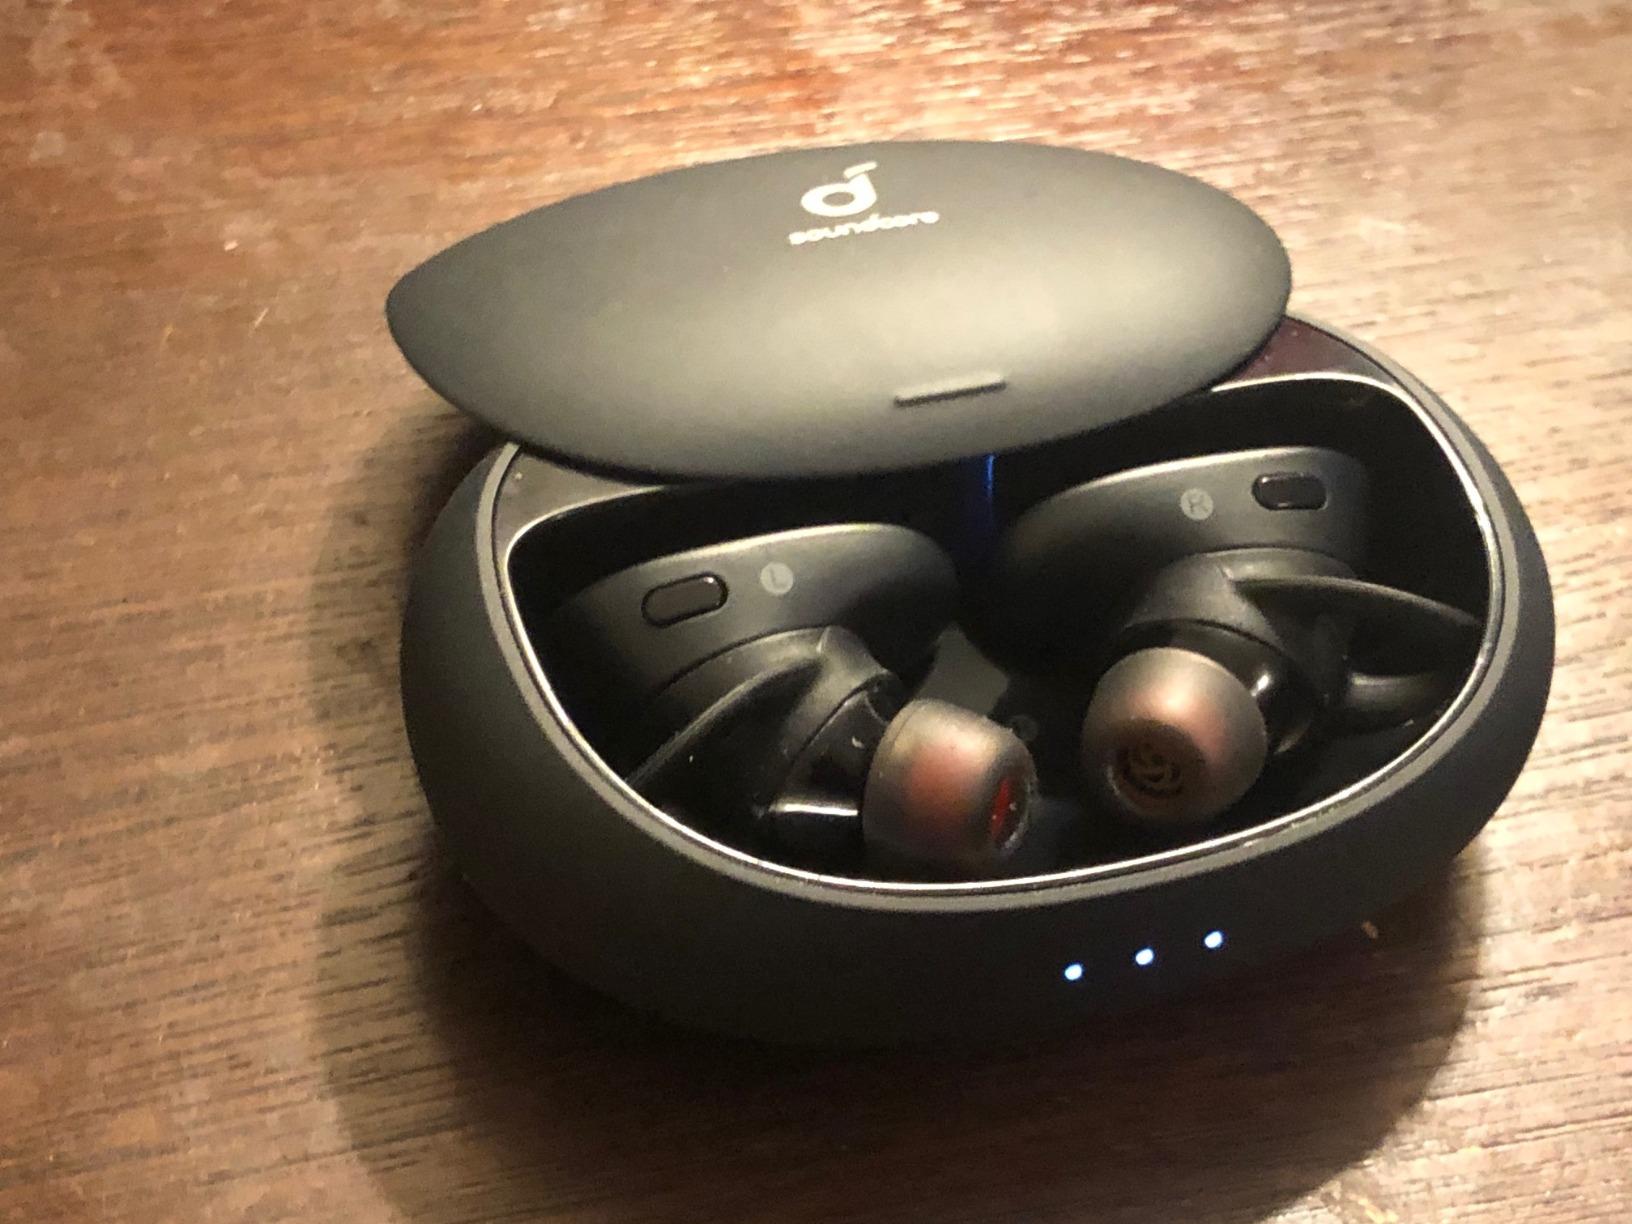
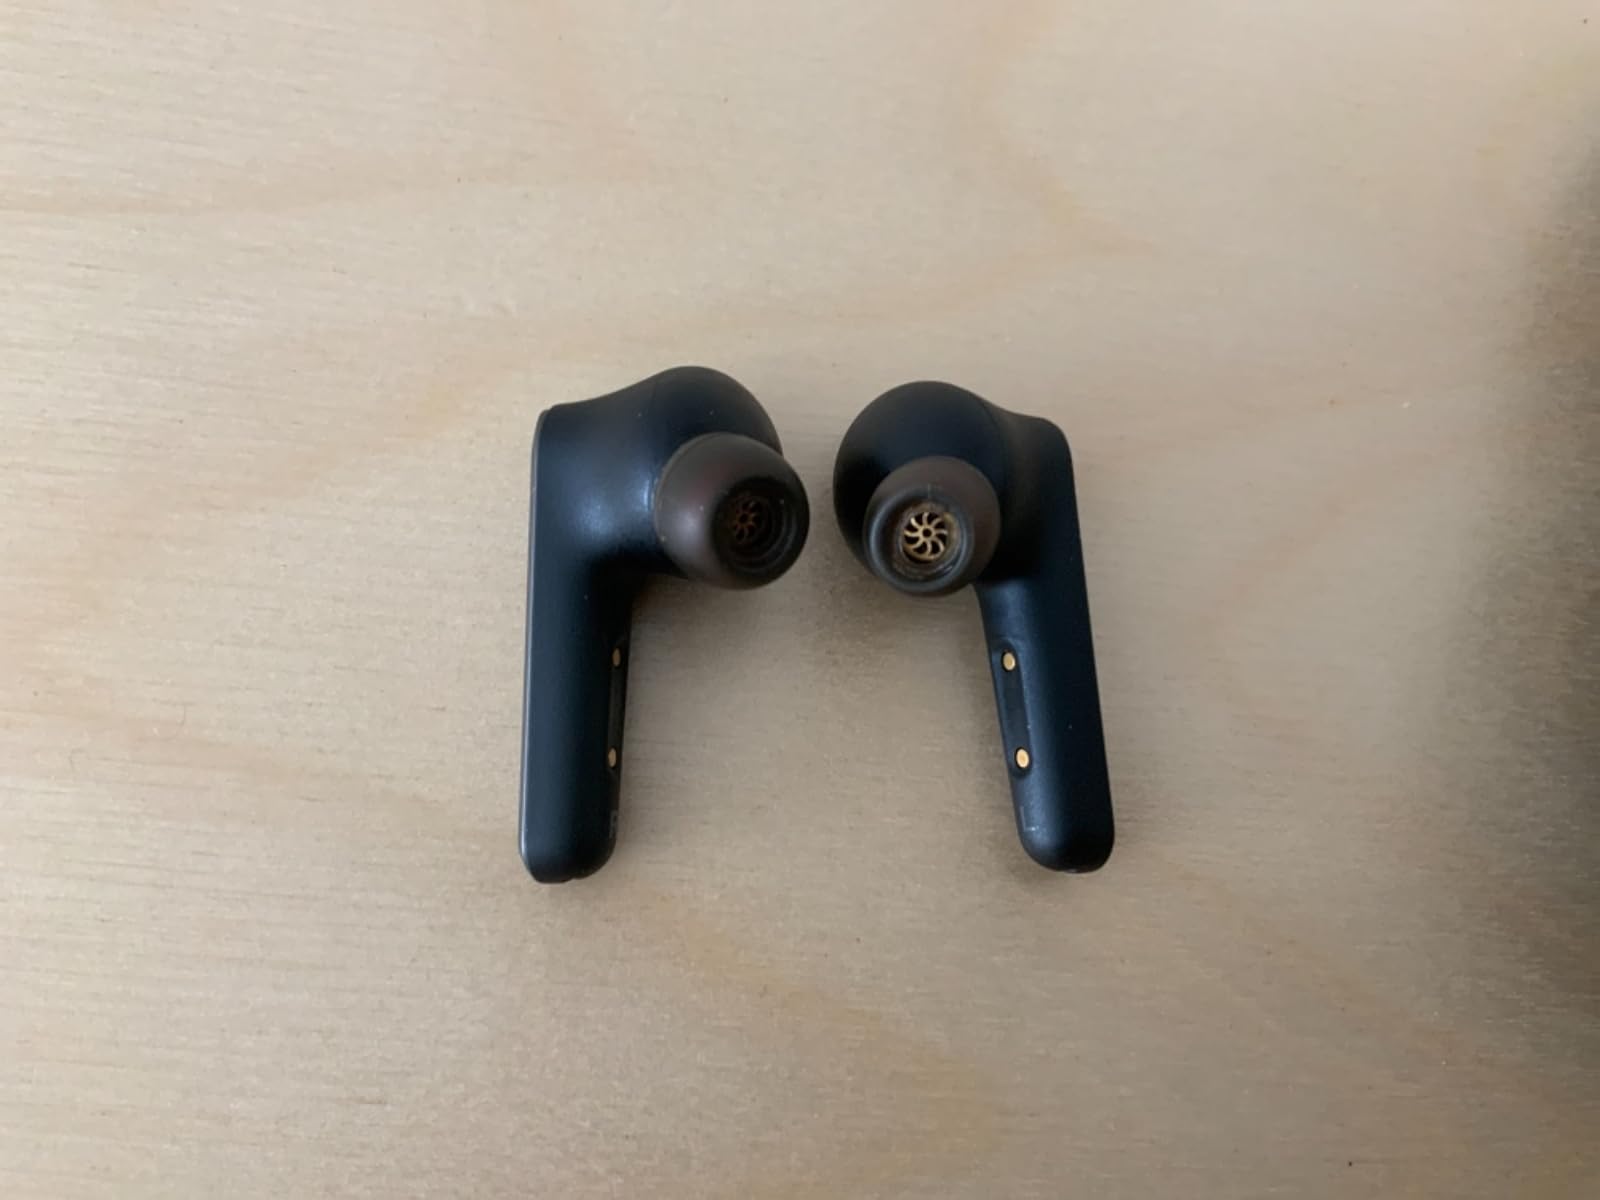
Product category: earbuds
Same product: no